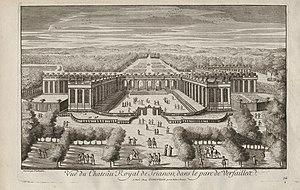
Vue du Chateâu Royal de Trianon dans le parc de Versailles (sic)